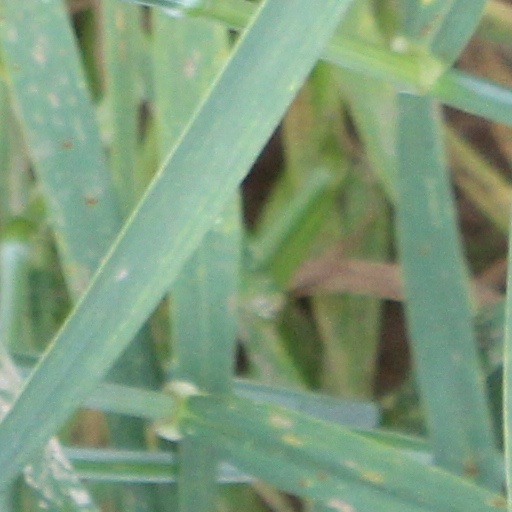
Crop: wheat